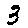
Label: 3